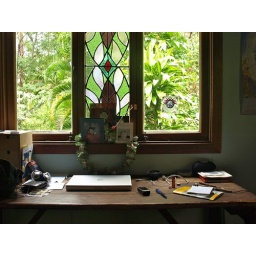
My desk in our office